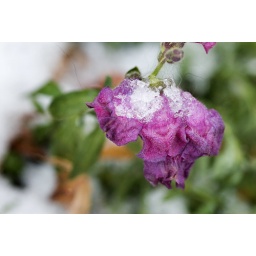
The dogs brush by these snowy flowers on their way in and out of my house.